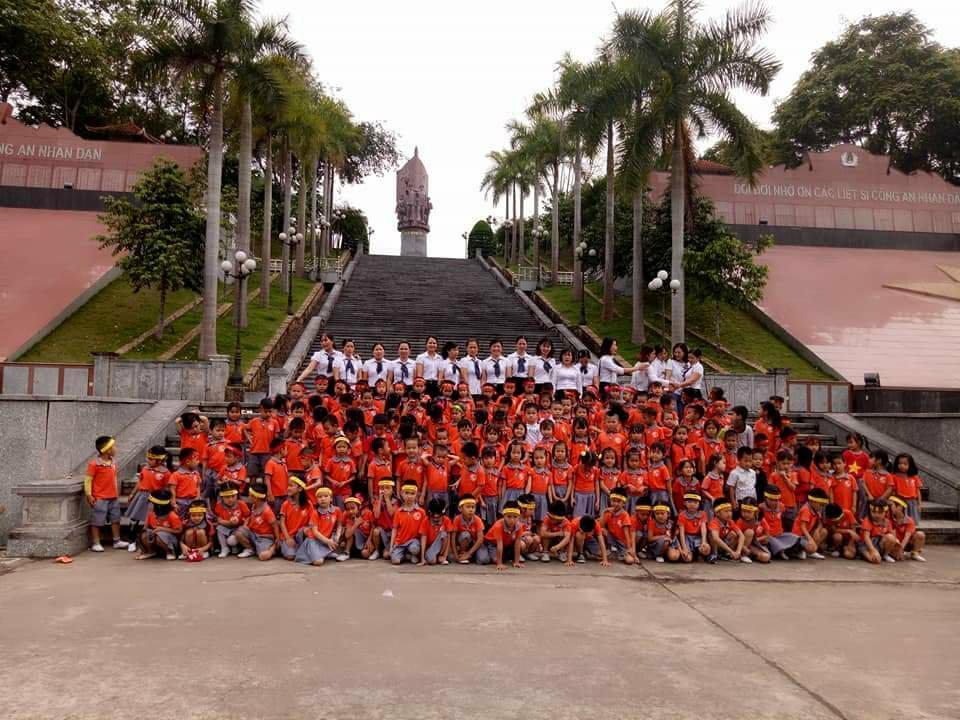
có một đám đông đang chụp ảnh tập thể ở những bậc thang